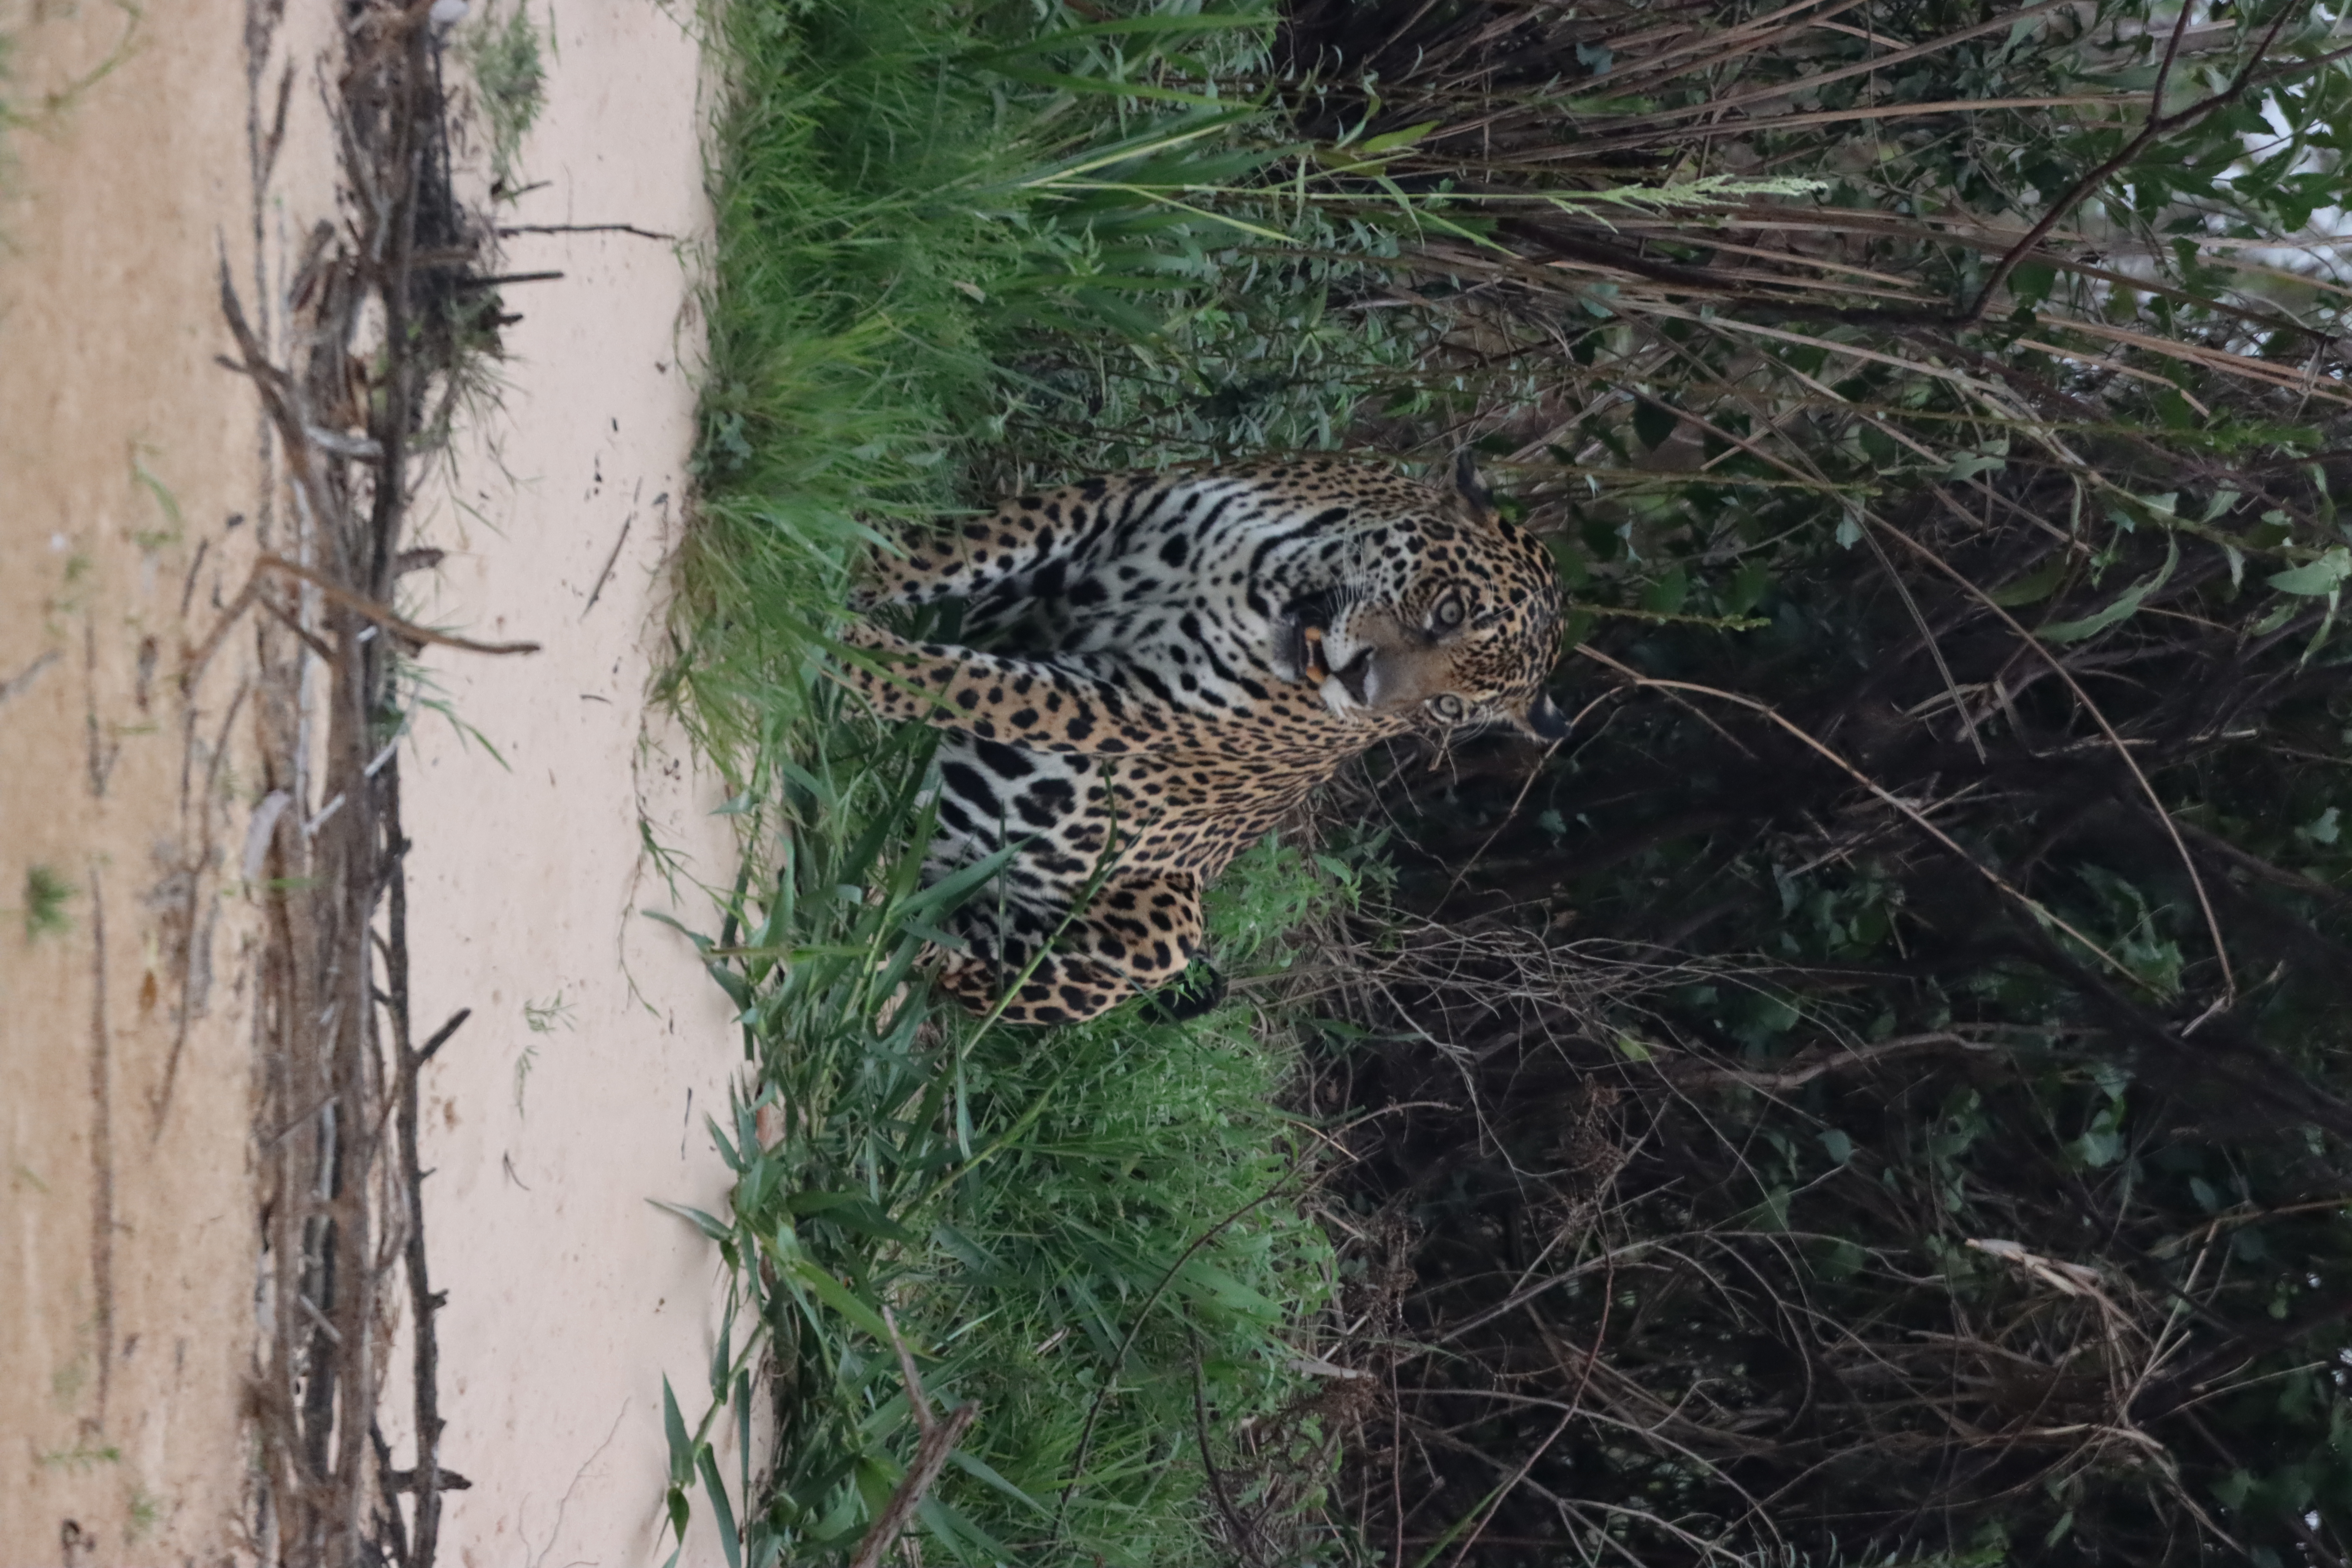
Jaguar: Pixana